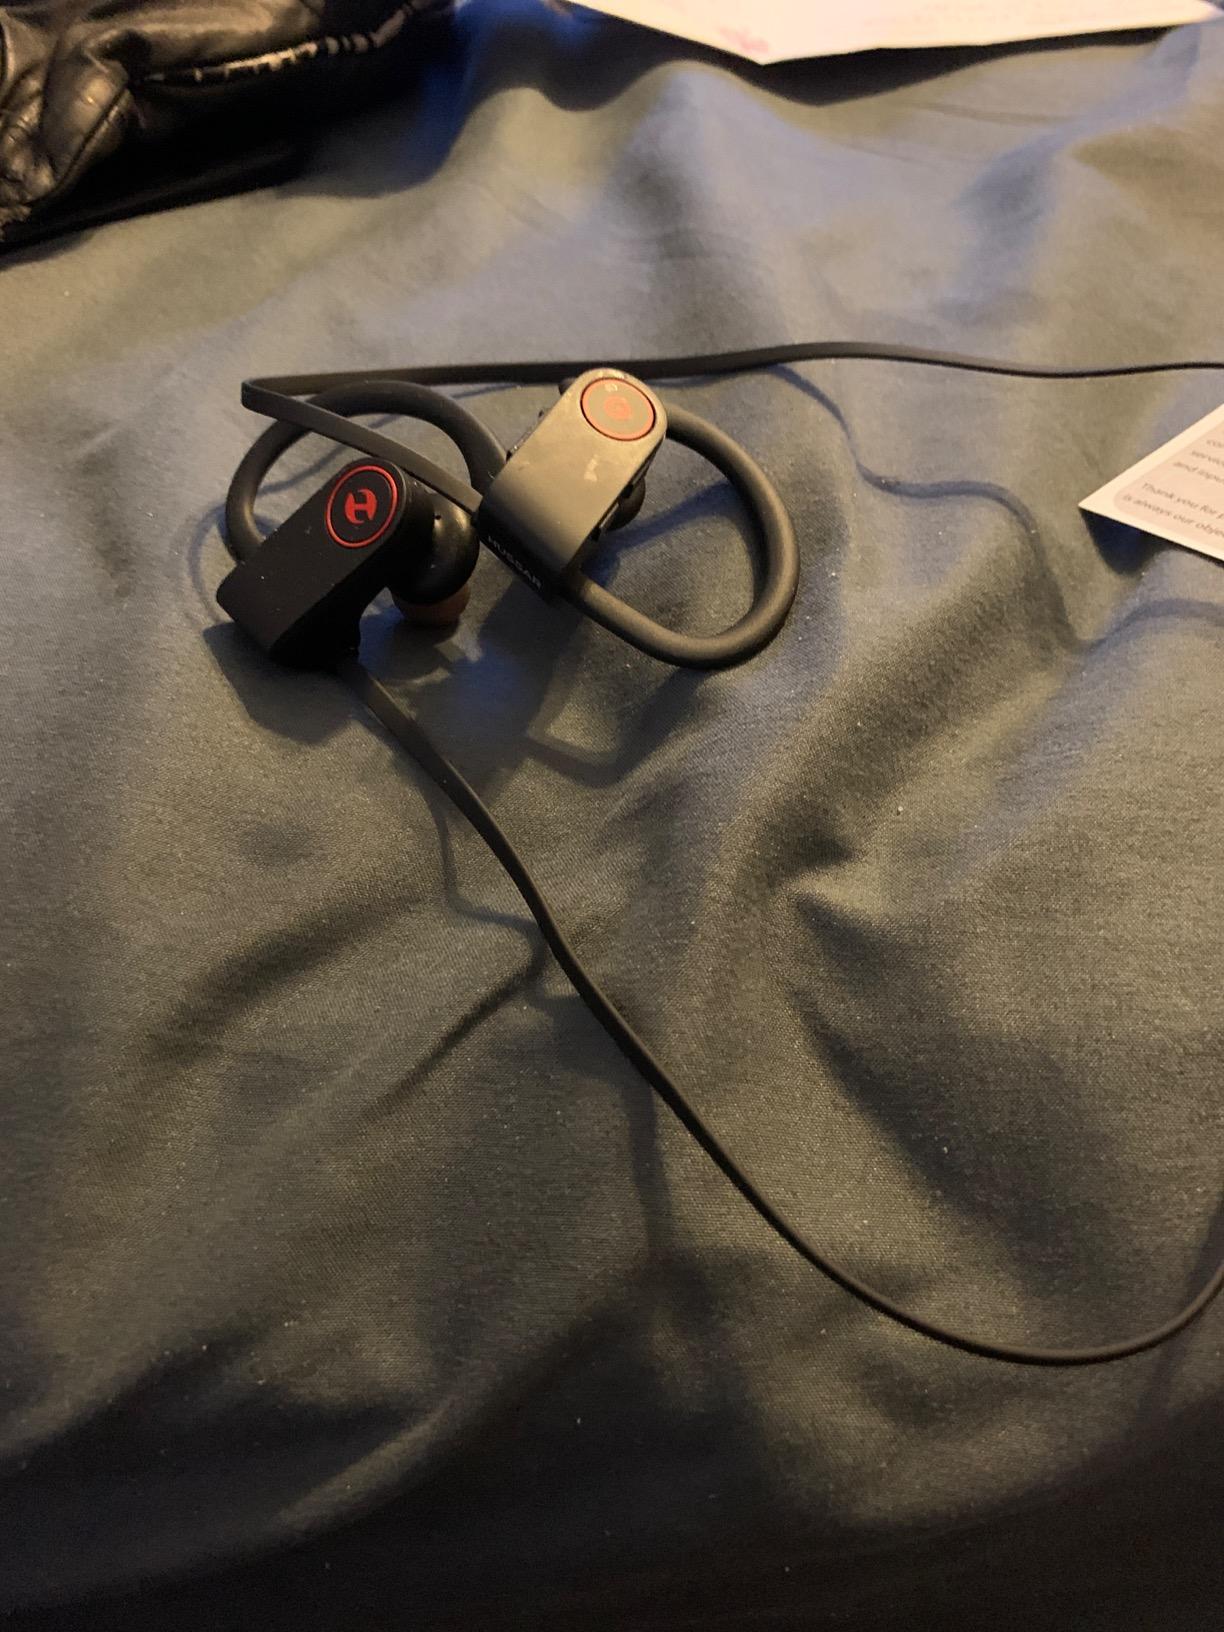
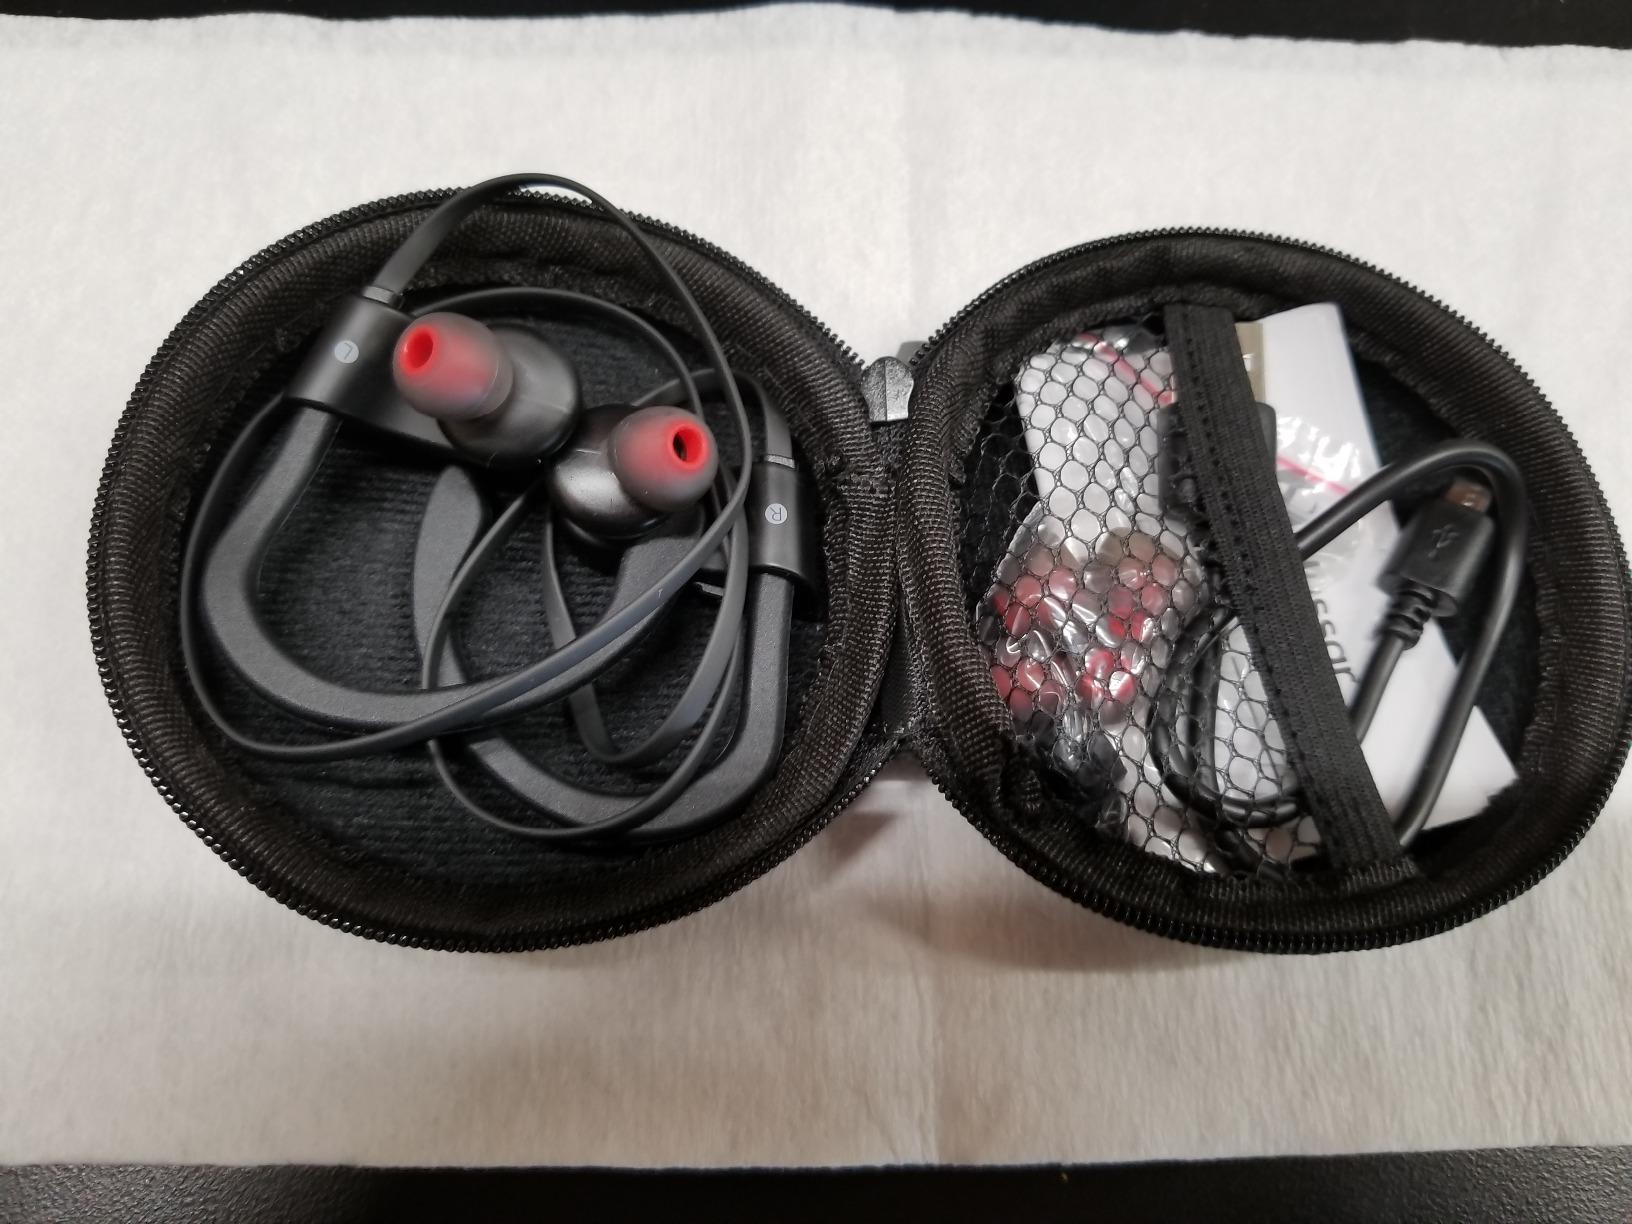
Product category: headphones
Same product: yes